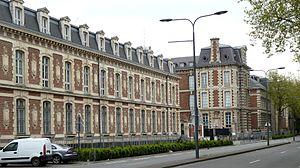
Lycée Montebello façade
La boulevard Montebello est un boulevard de Lille, dans le Nord, en France. Il dessert les quartiers de Vauban Esquermes et Wazemmes.